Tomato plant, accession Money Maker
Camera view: horizontal (90 deg, fisheye); turntable rotation: 270 degrees
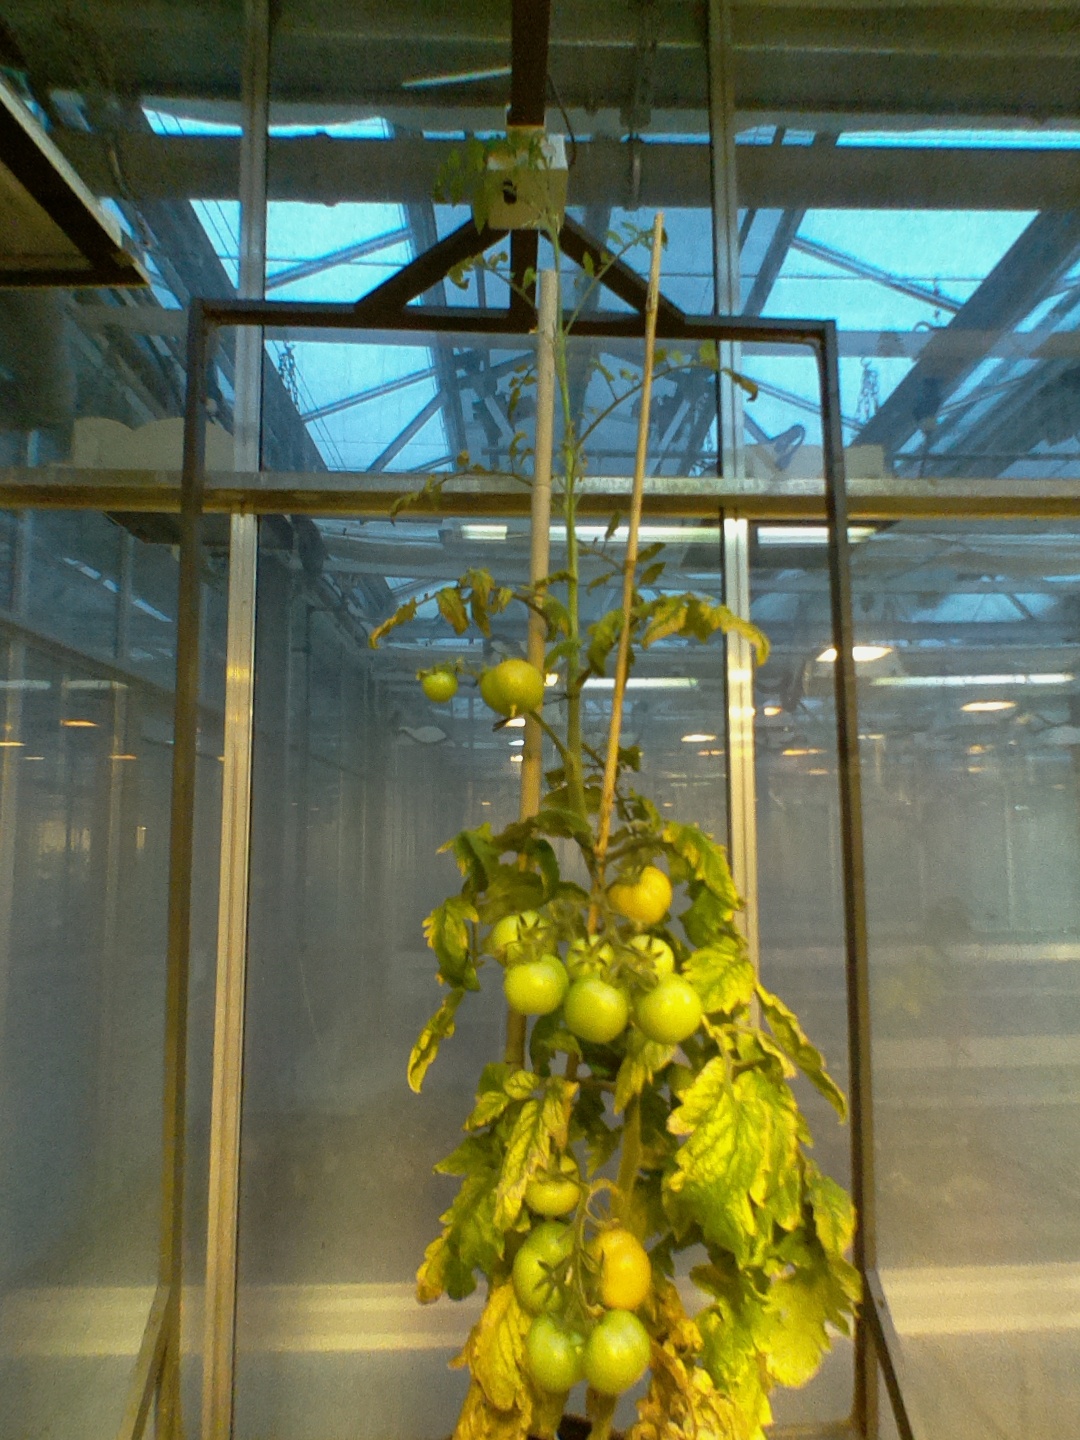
BBCH growth stage 80: fruits start showing typical ripe color (orange -> red)